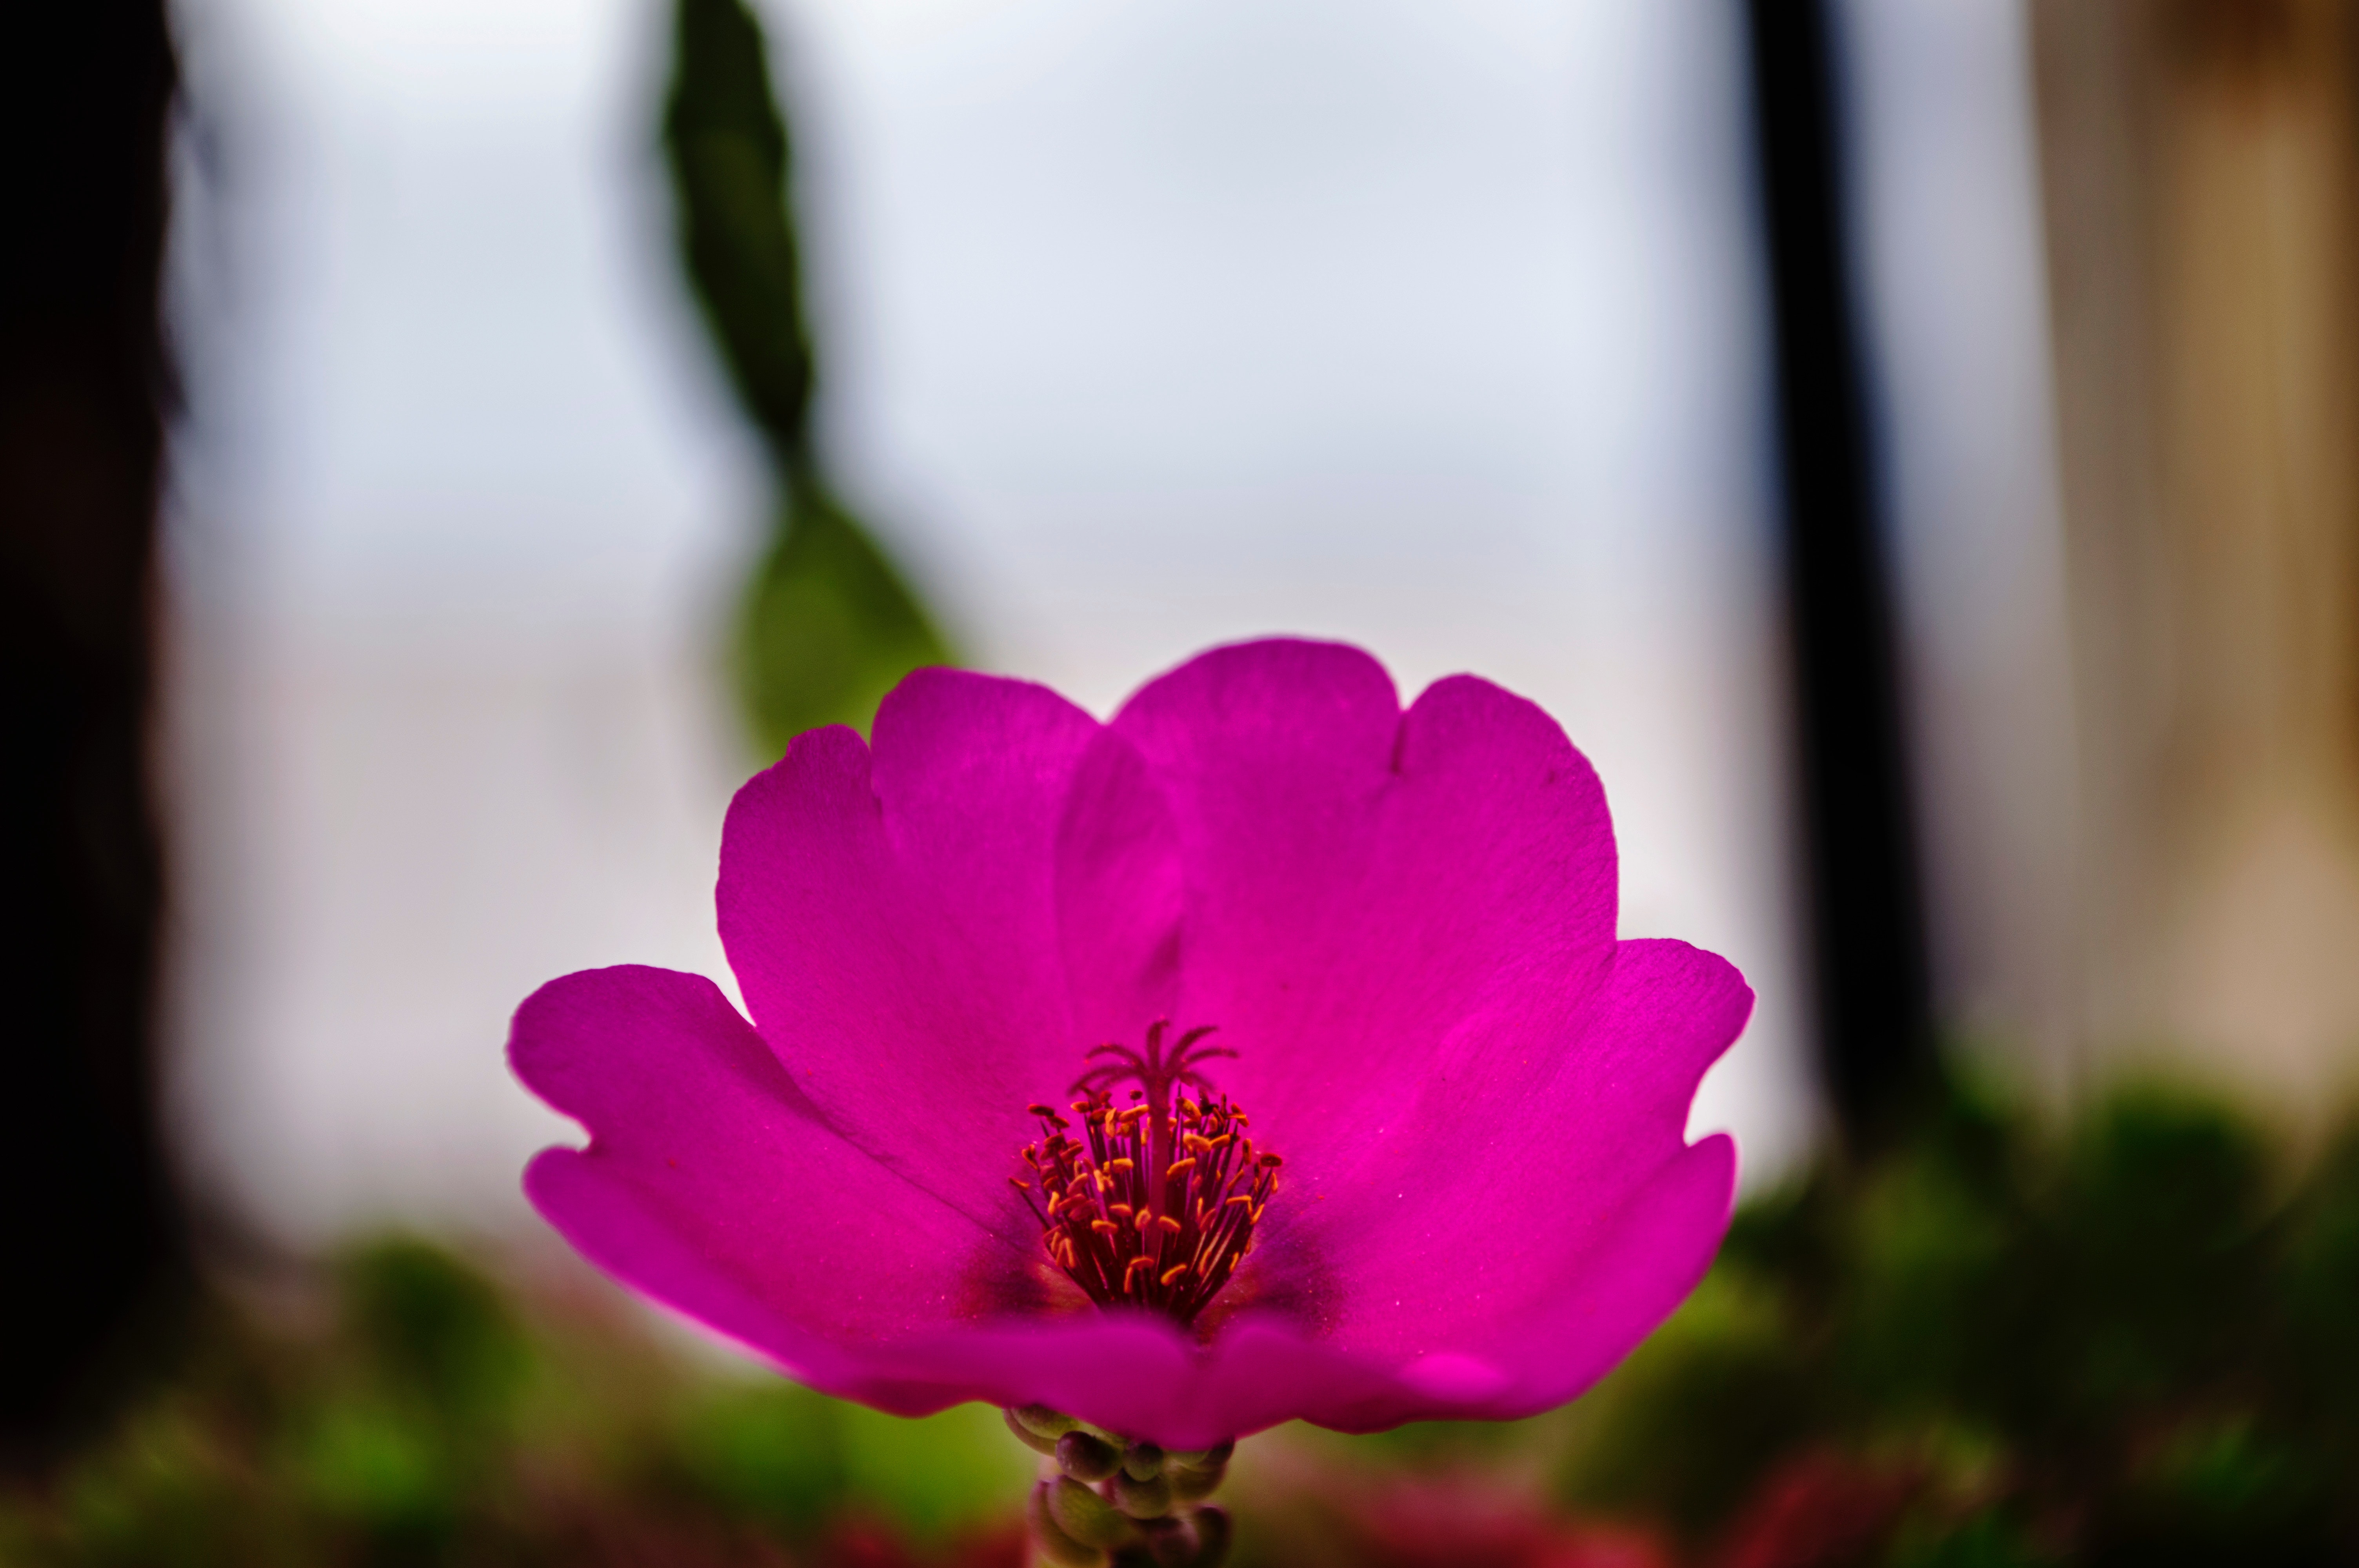
flower, petal, pink, plant, flowering plant, purple, violet, botany, spring, close up, magenta, wildflower, macro photography, plant stem, photography, geranium, geraniaceae, herbaceous plant, perennial plant